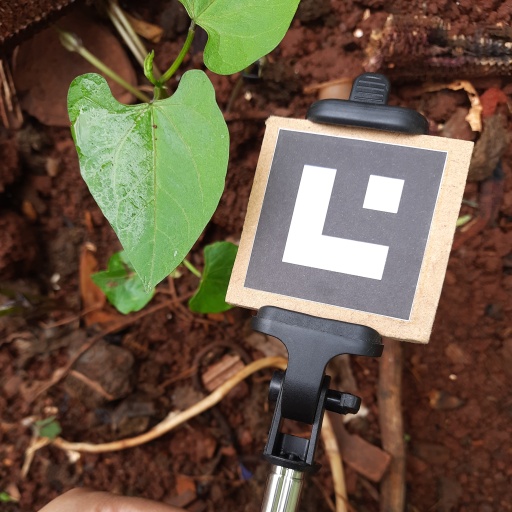
Observations: flat surface, no eating holes, with water drops, with soild dust, under shade